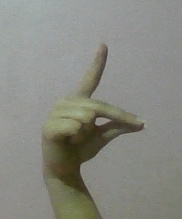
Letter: ta